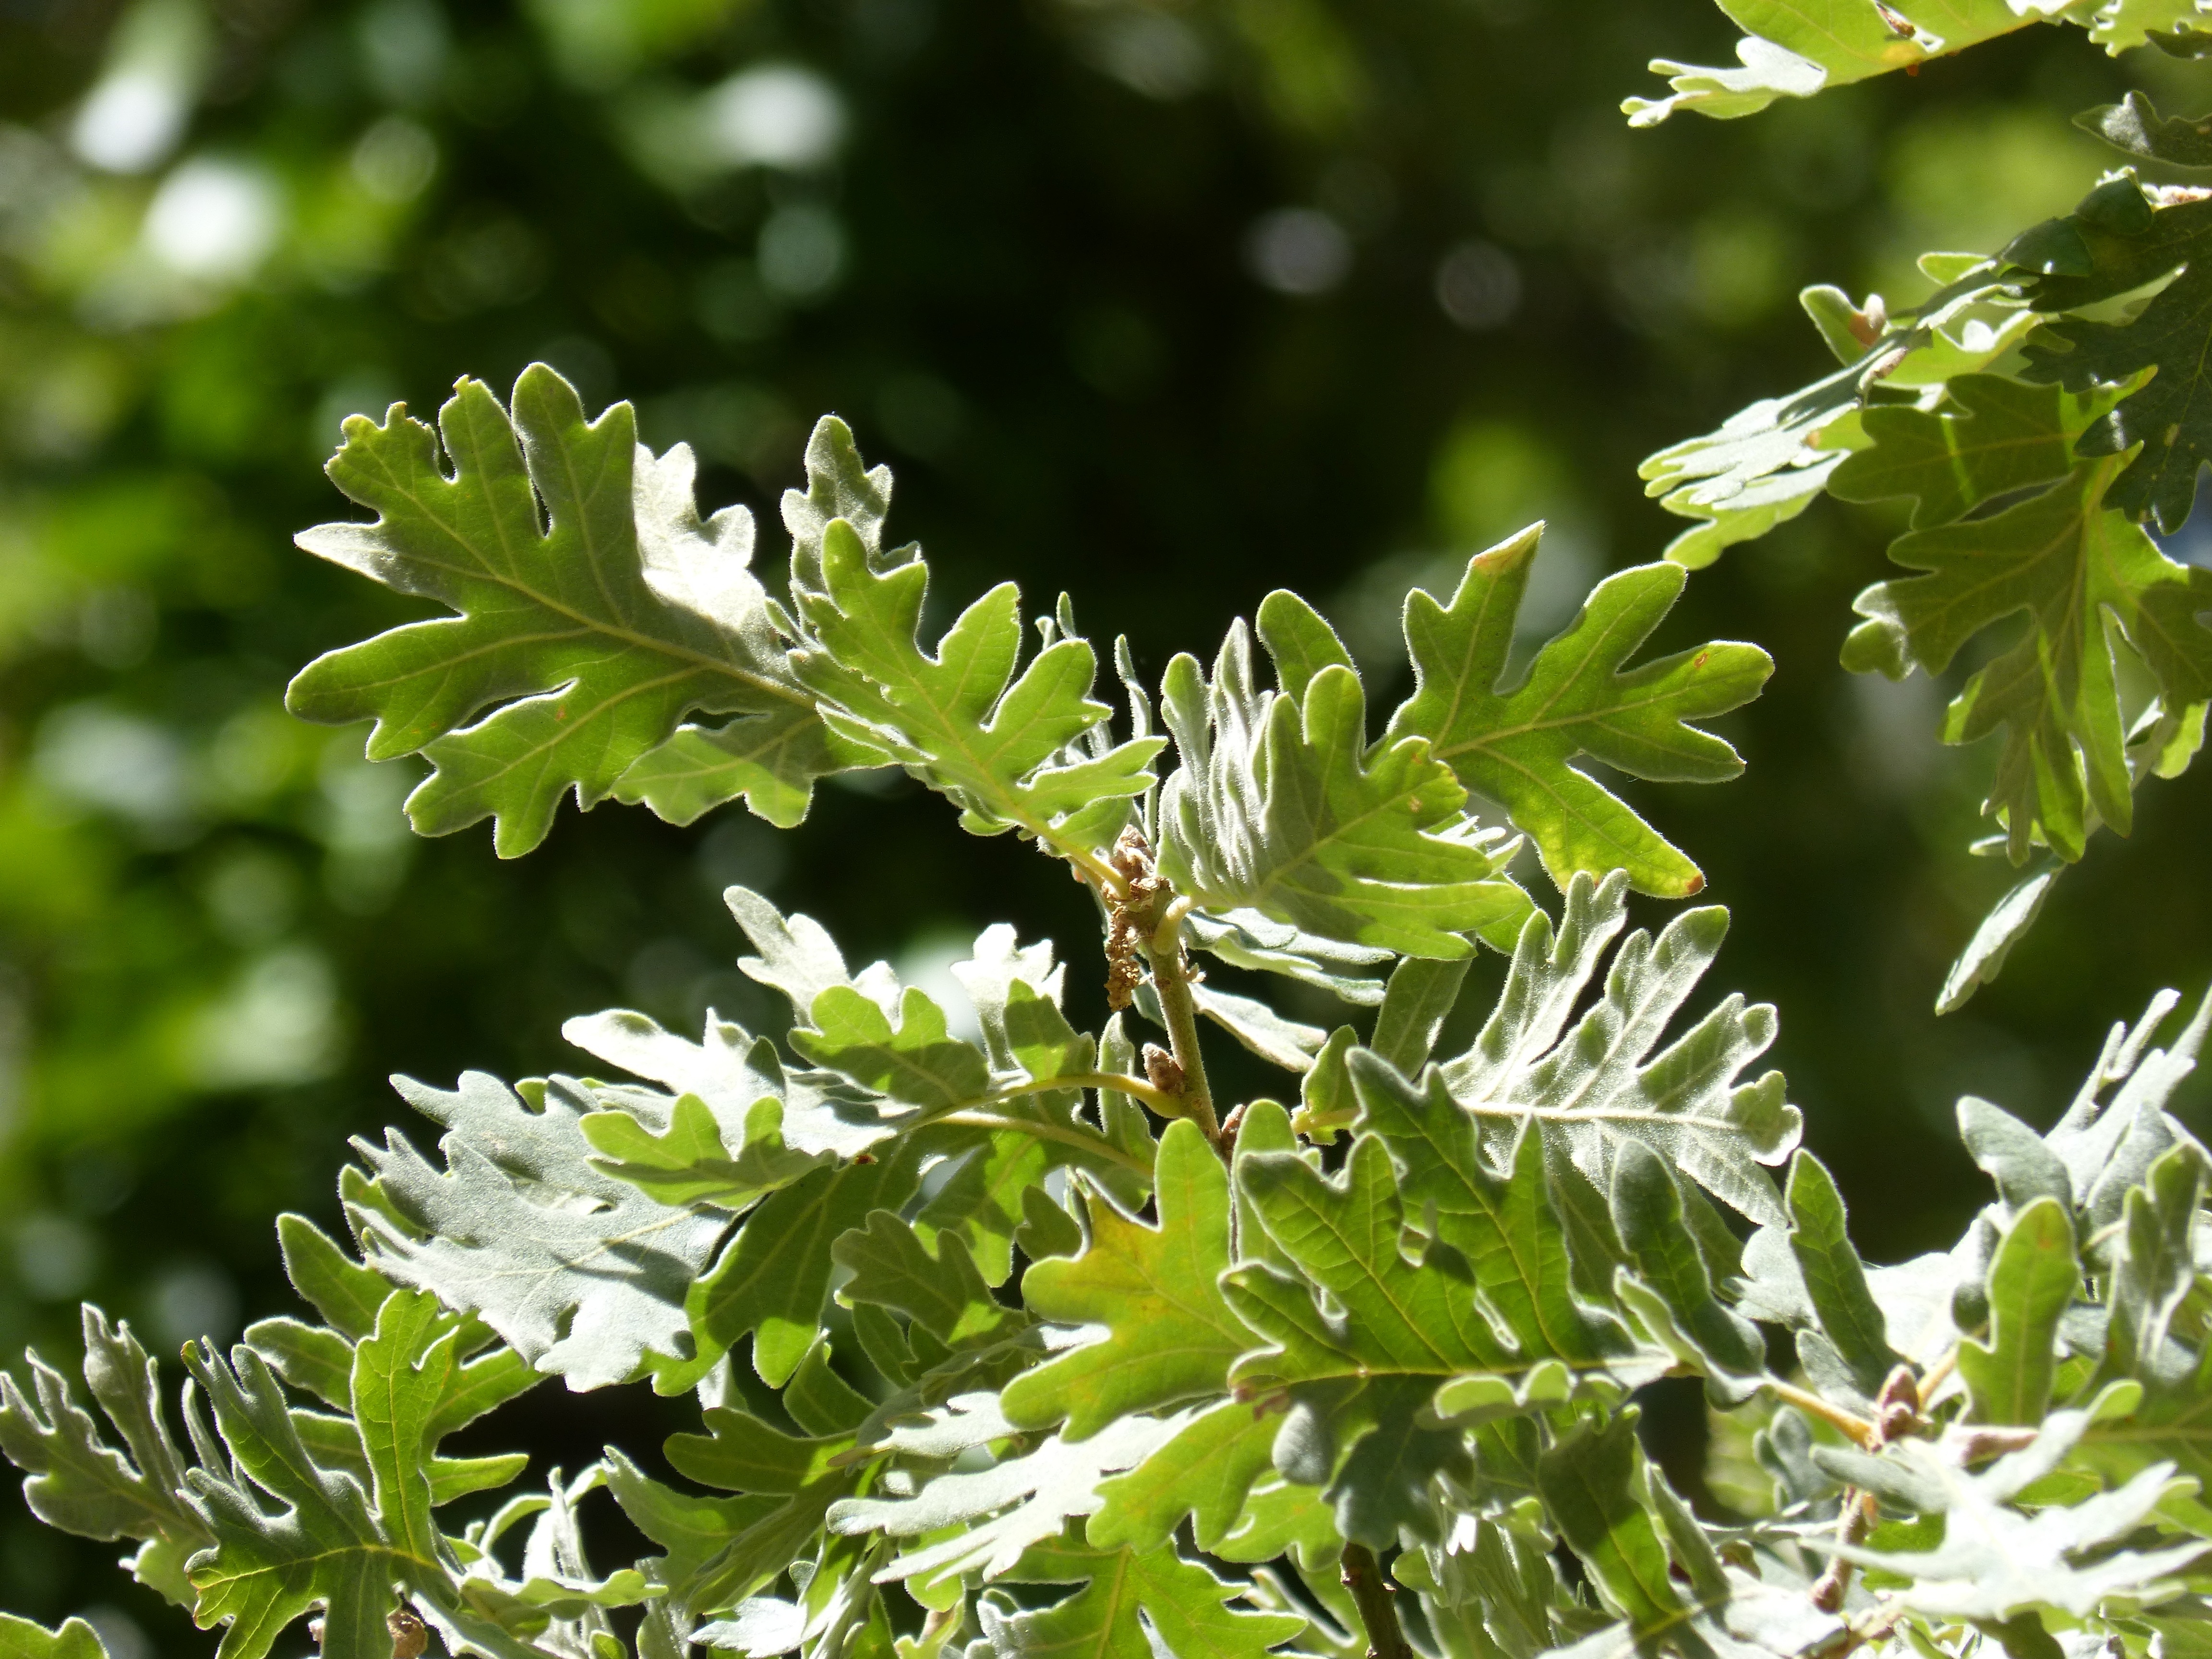
tree, forest, grass, branch, blossom, plant, leaf, flower, green, herb, produce, evergreen, botany, flora, wildflower, leaves, shrub, backlight, oak, oak leaves, flowering plant, woody plant, land plant